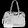
Label: Bag